Jeong Jin-woon

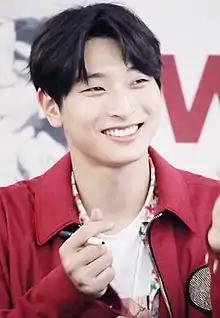
Jeong Jin-woon in June 2016

Jeong Jin-woon, most often credited as Jinwoon, is a South Korean singer and actor. Debuting as a member of the group 2AM in July 2008, he began his acting career in 2012 with the KBS series "Dream High 2", playing Jin Yoo-jin.